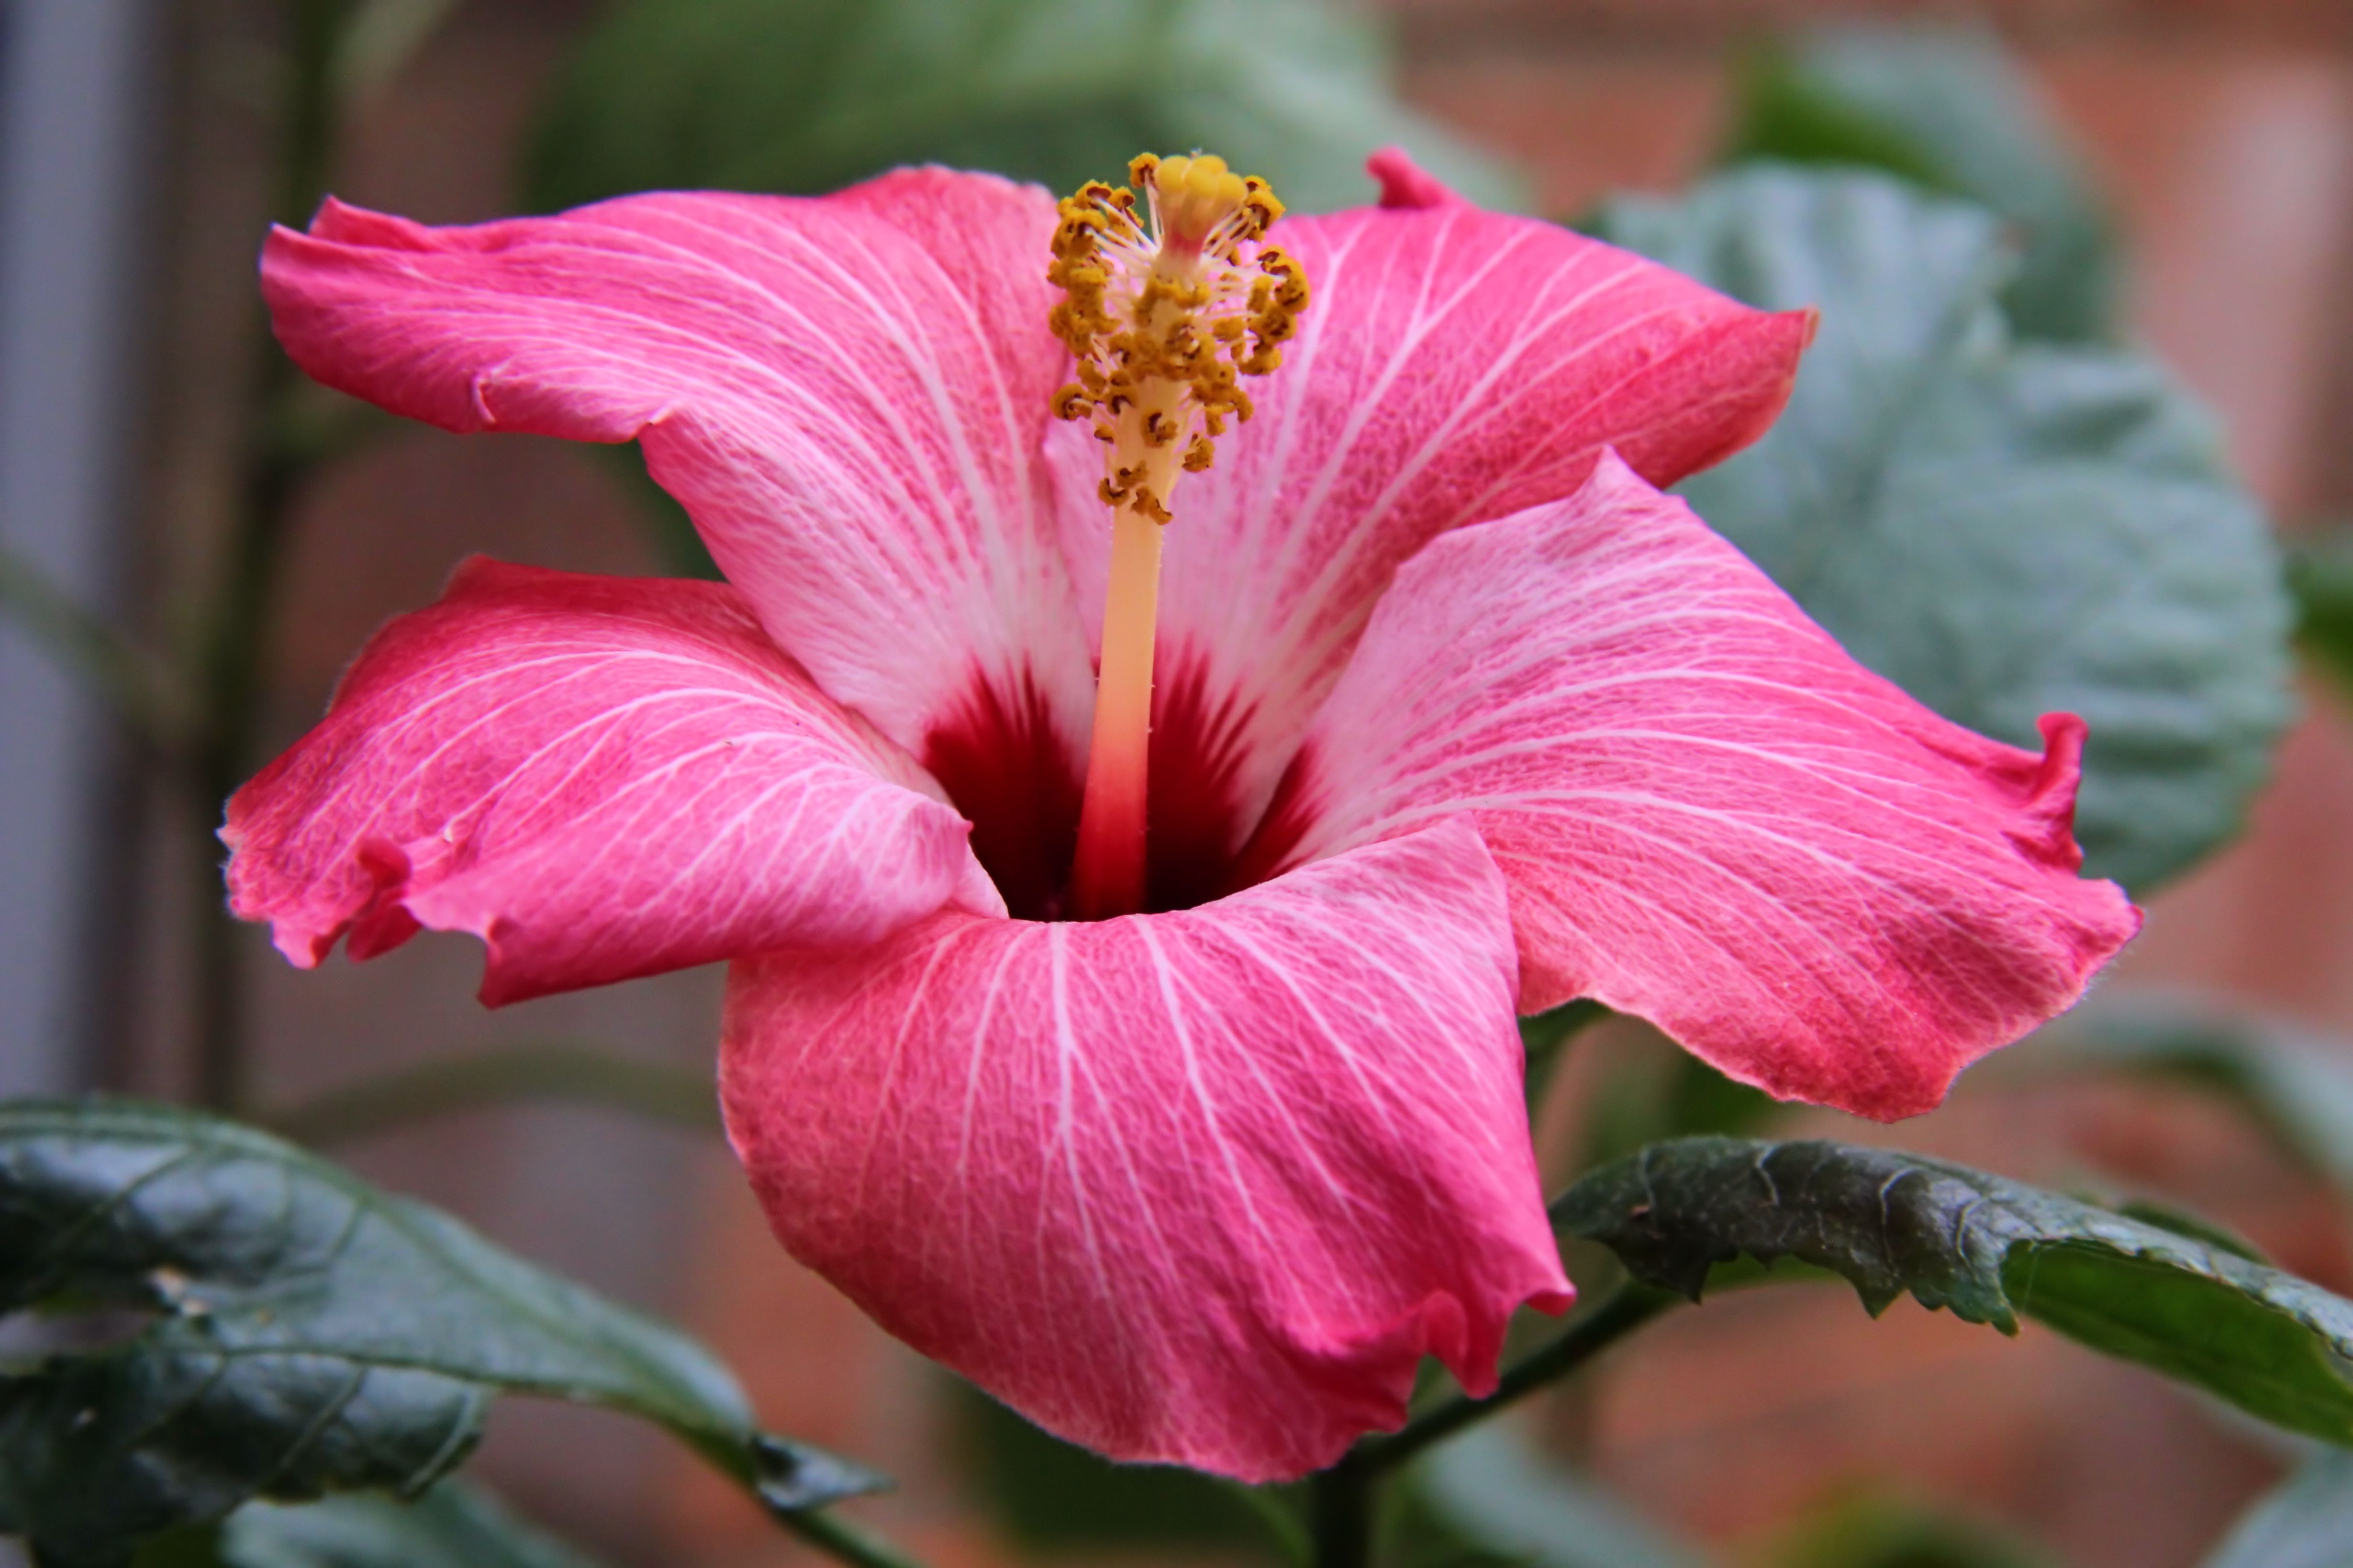
nature, blossom, plant, flower, petal, bloom, red, tropical, blooming, garden, pink, flora, botanical, bright, stamen, exotic, hibiscus, vibrant, malvales, macro photography, flowering plant, chinese hibiscus, land plant